Hooded plover

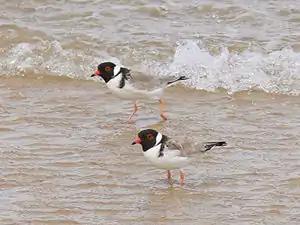
A breeding pair

The hooded plover is medium in size for a plover, stocky, and pale in colour. Its length is and its wing-span . It has a black hood and throat with a white collar. Its red bill has a black tip. It has a red eye ring and orange legs. Underparts are white. Males and females are similar. Adults and juveniles are similar except the juveniles do not have the black head and hindneck, which are instead a sandy brown.